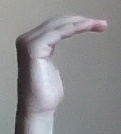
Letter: haa